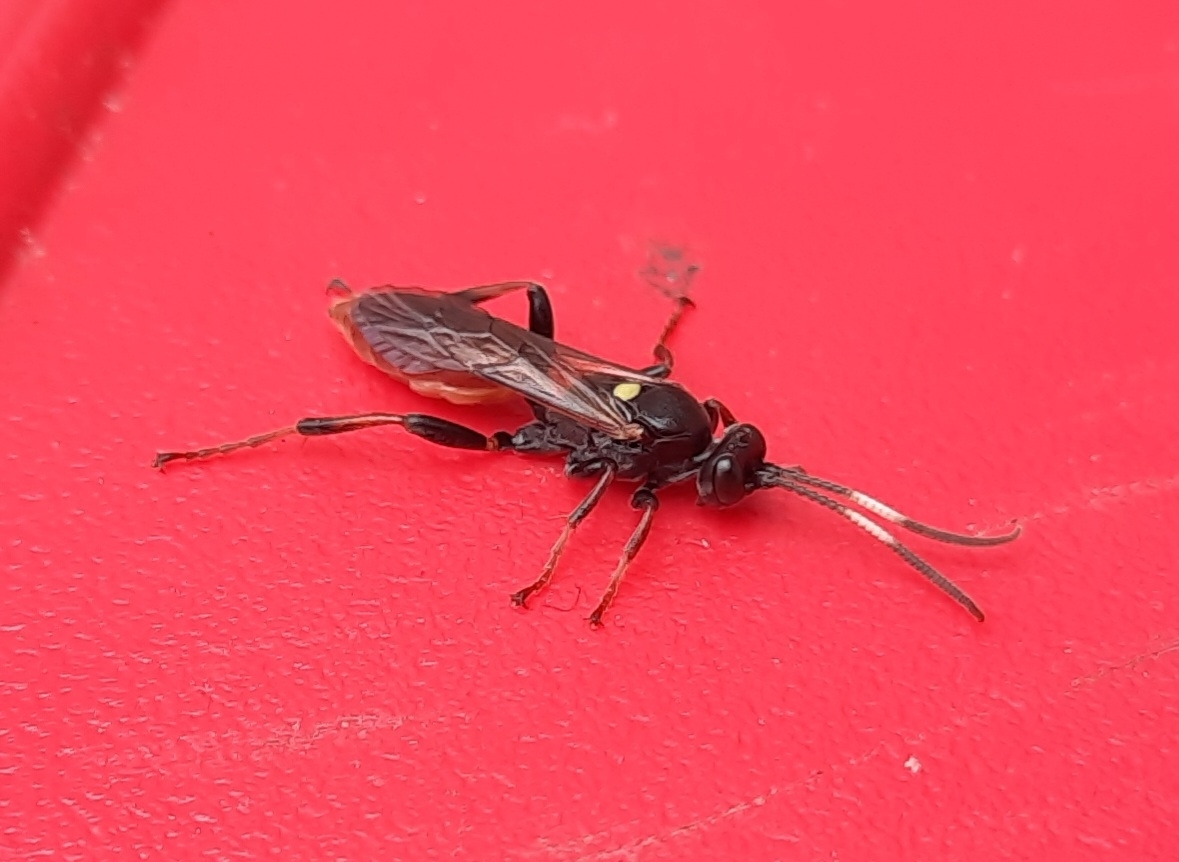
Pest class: cutworms